Konbaung dynasty

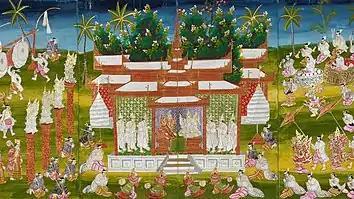
A nineteenth-century watercolor painting by royal painters depicts a Konbaung "abhiseka" ceremony. The king and queen are, respectively, seated in the pavilion, surrounded by a retinue of Brahmins.

The dynasty came to an end in 1885 with the forced abdication and exile of the king and the royal family to India. The British, alarmed by the consolidation of French Indochina, annexed the remainder of the country in the Third Anglo-Burmese War in 1885. The annexation was announced in the British parliament as a New Year gift to Queen Victoria on 1 January 1886.